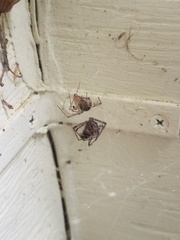
Species: Parasteatoda_tepidariorum